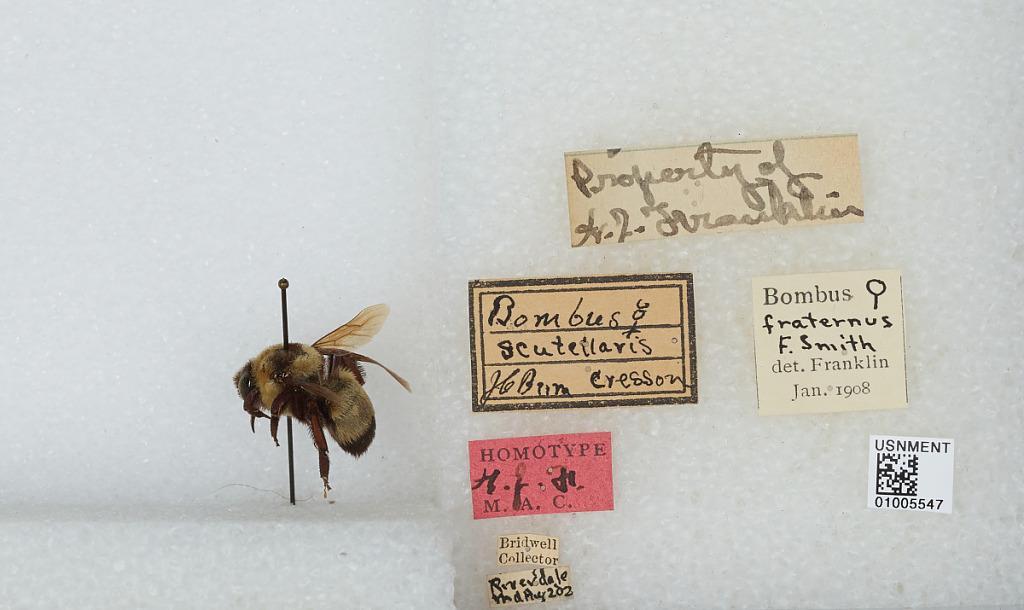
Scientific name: Bombus (Fraternobombus) fraternus (Smith)
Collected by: Bridwell
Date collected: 1902-8-2
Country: United States
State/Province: Maryland
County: Prince George's
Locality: Riverdale
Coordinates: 38.9628, -76.9297
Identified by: Franklin